Virgin Megastores

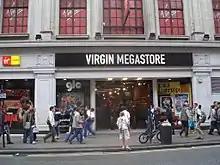
Former Virgin Megastore in Oxford Street – the chain's flagship shop (2005)

There were 35 Virgin Megastores in France. Twelve additional stores in France were branded Furet du Nord, and about ten international stores were owned by the same company. The French Megastore business was launched in 1988 by Branson and Patrick Zelnick, CEO of music publisher Naïve.